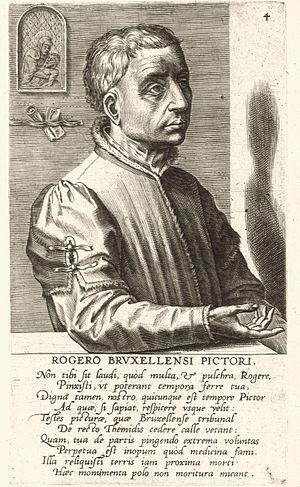
Rogier de le Pasture, dit en flamand Rogier van der Weyden, est un peintre appartenant au mouvement des primitifs flamands, né en 1399 ou 1400 à Tournai et mort le 18 juin 1464 à Bruxelles.